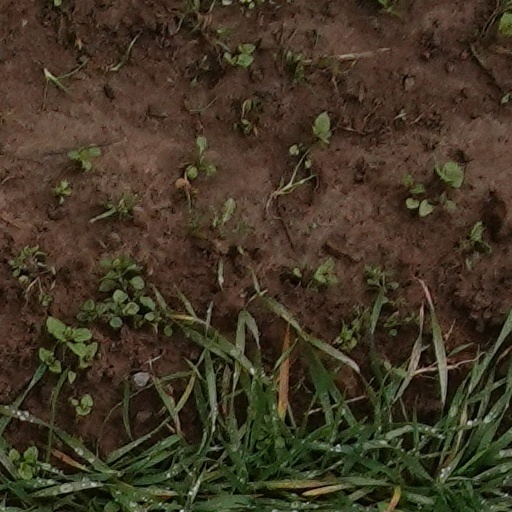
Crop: wheat